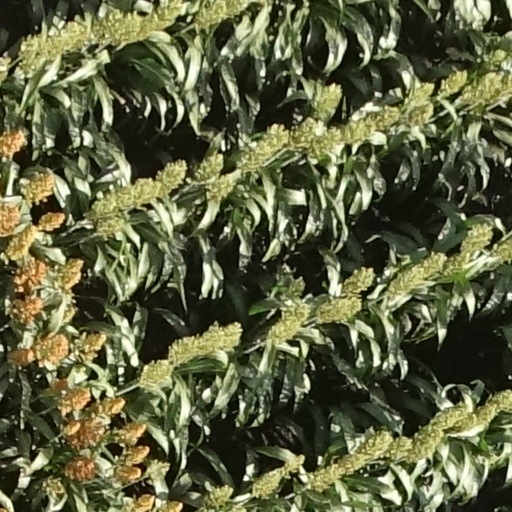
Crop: sorghum